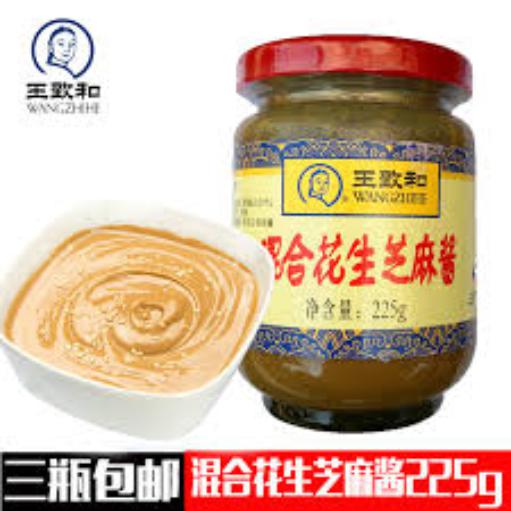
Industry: Food